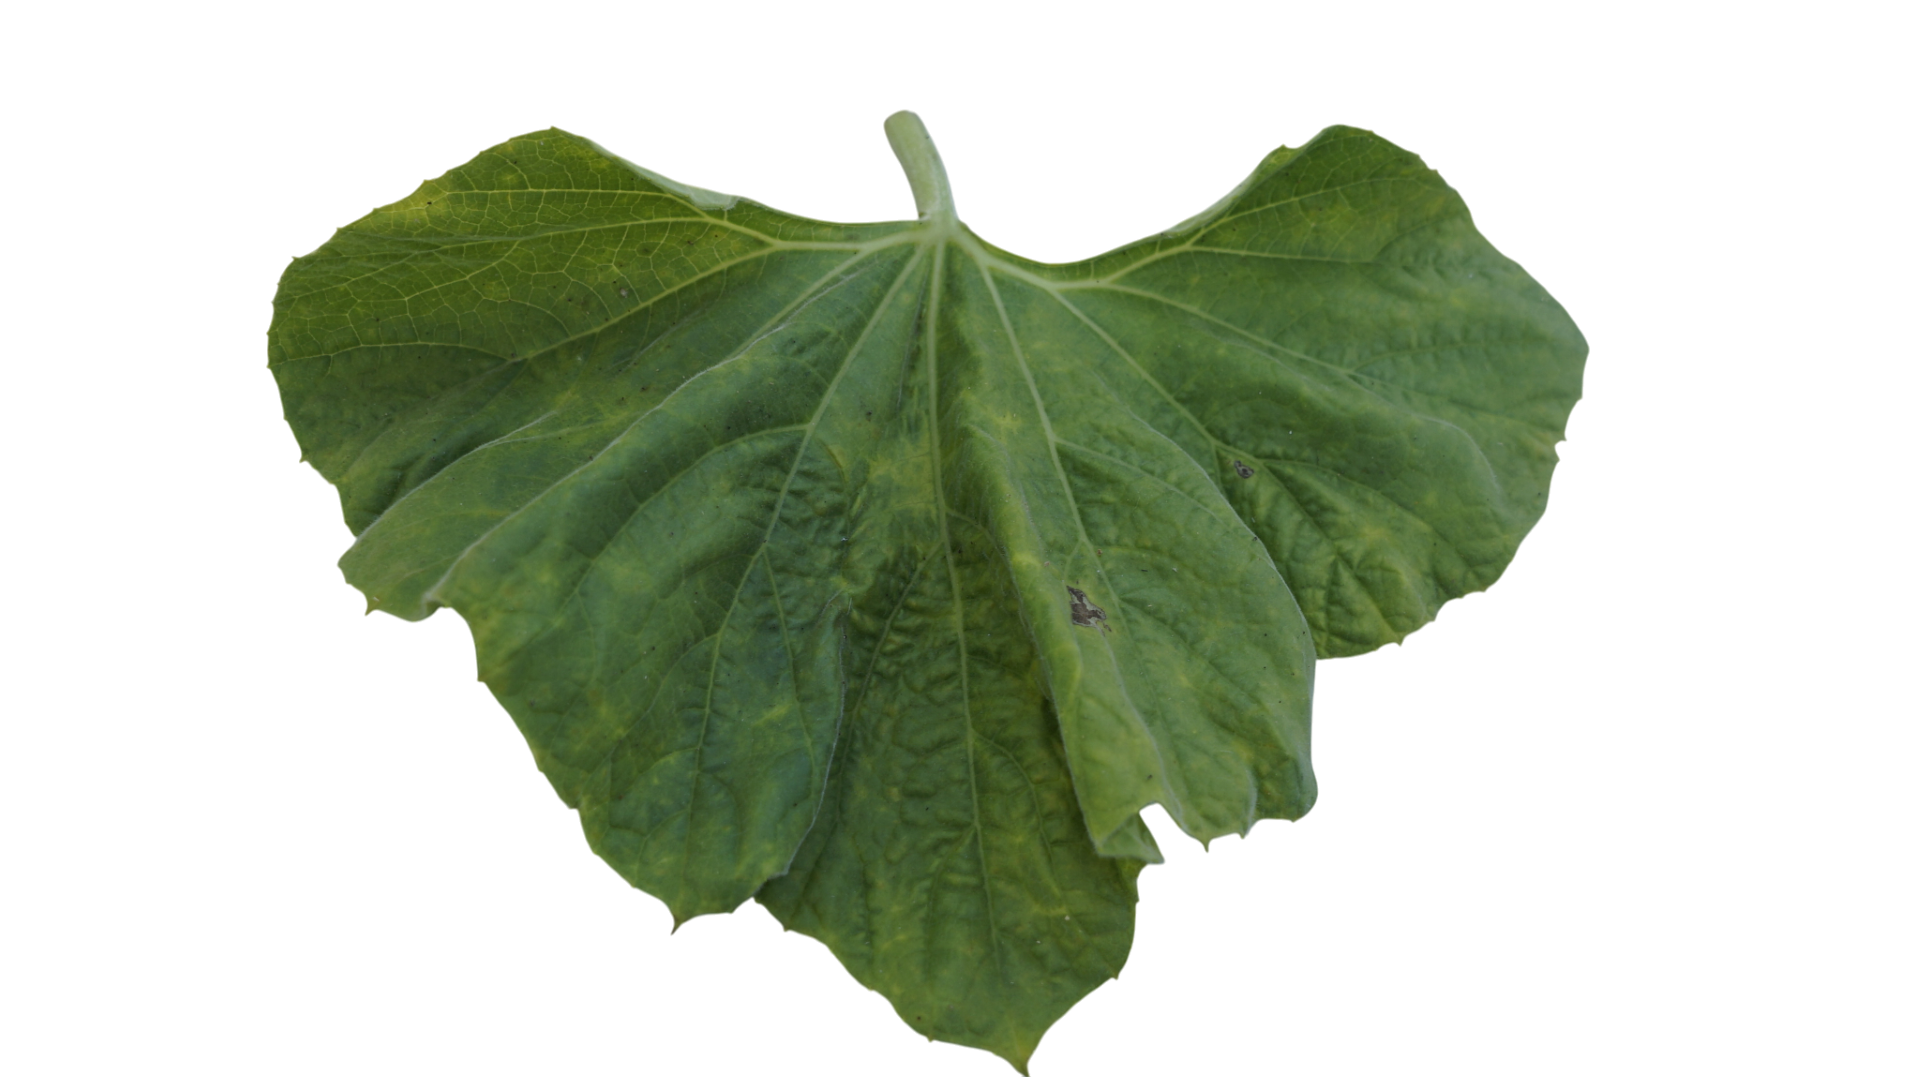
Crop: Bottle Gourd
Label: Mosaic_Virus